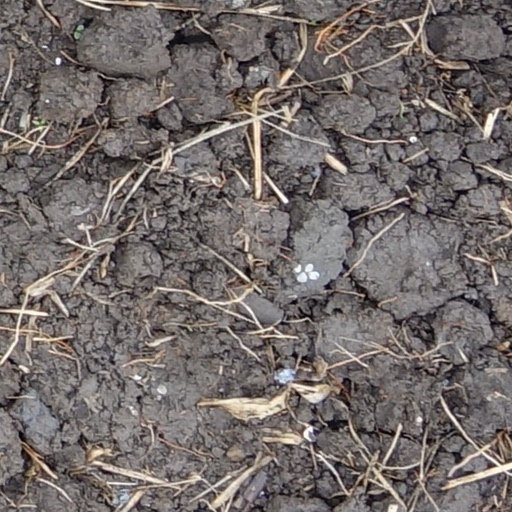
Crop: wheat